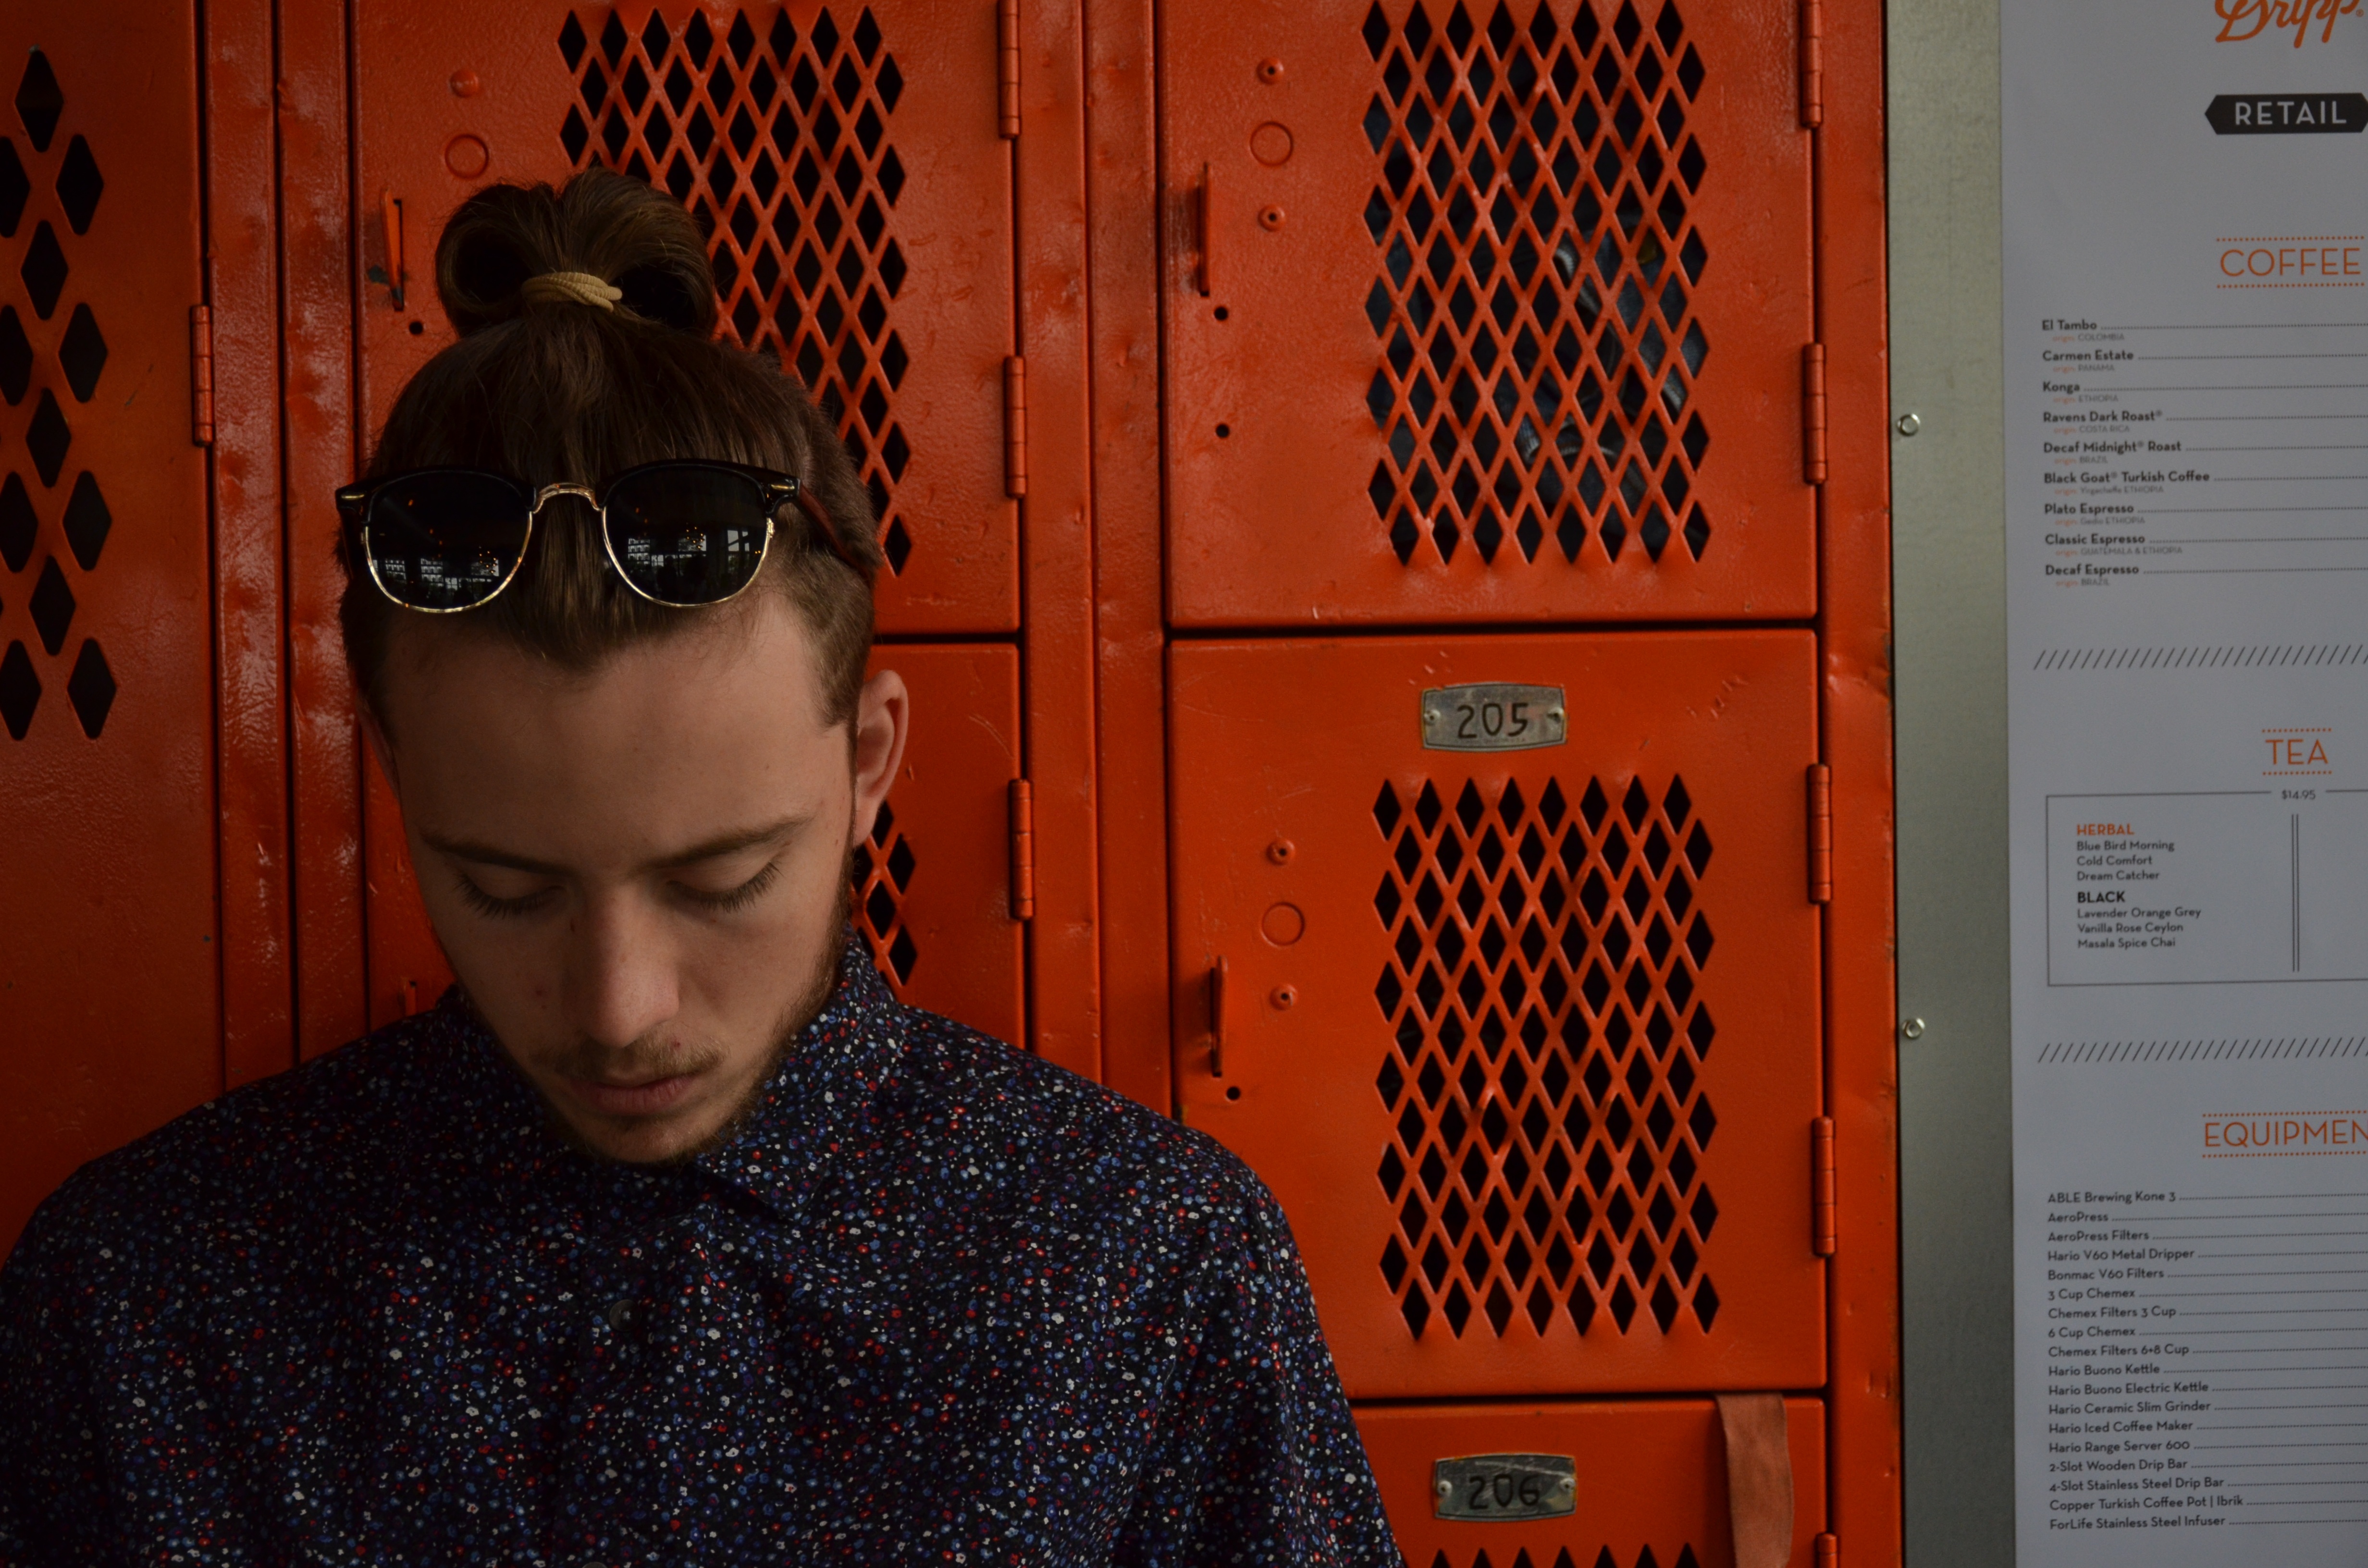
screenshot